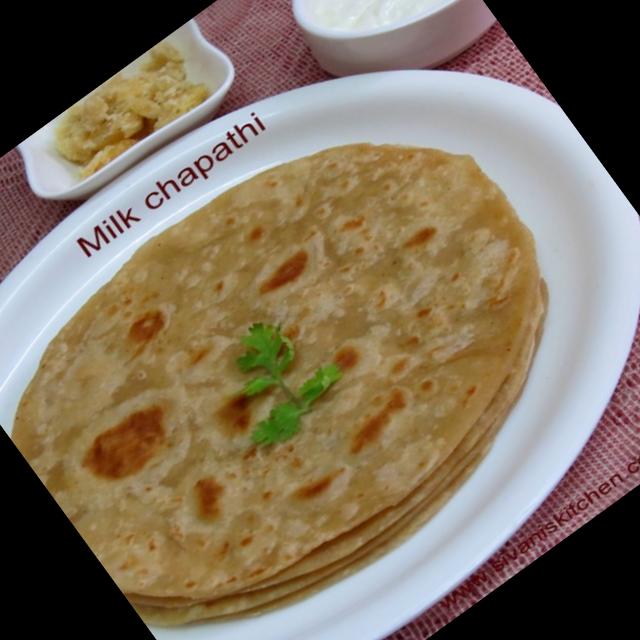
Dish: chapati